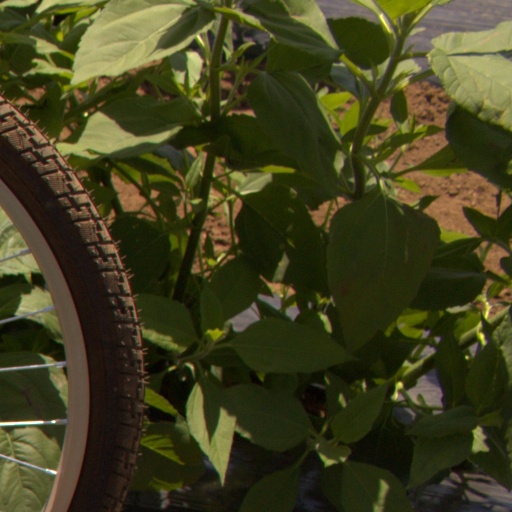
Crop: Jerusalem artichoke